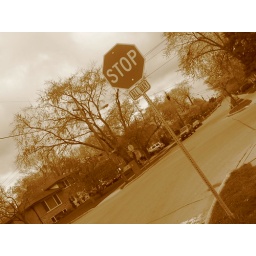
park, road tree by my house